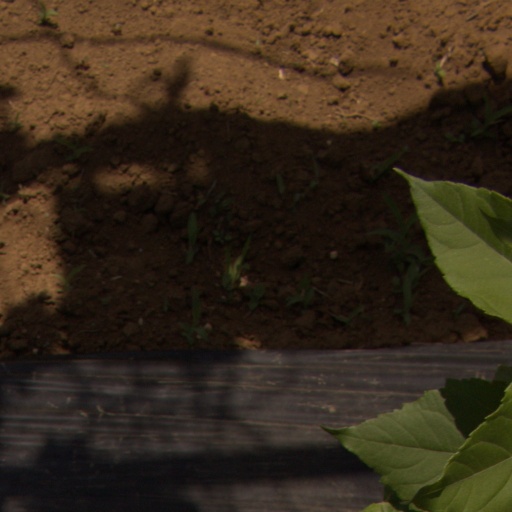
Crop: Jerusalem artichoke